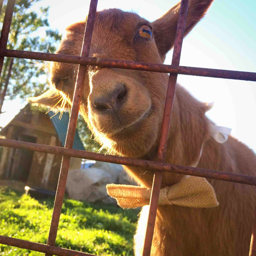
funny animals of the week , animal photo , funny animals